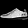
Label: Sneaker